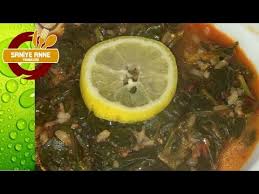
Yemek: ispanak